Gigaku

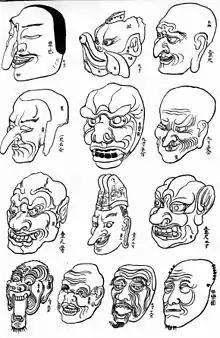
masks from Horyuji temple

Many of these masks also influenced other Japanese theatre forms; Noh, for example particularly has masks very similar to the masks of and . The well resemblance of can be seen in the well known Noh mask of Koomote as well as Chido and Konron to the ghost and demon masks with their stark, exaggerated, and frightening features. Though these masks share similarities it is important to note that there are also differences with them, for example the masks of Noh are much smaller in comparison to , this is also the case with (the emerging theatre form after ).